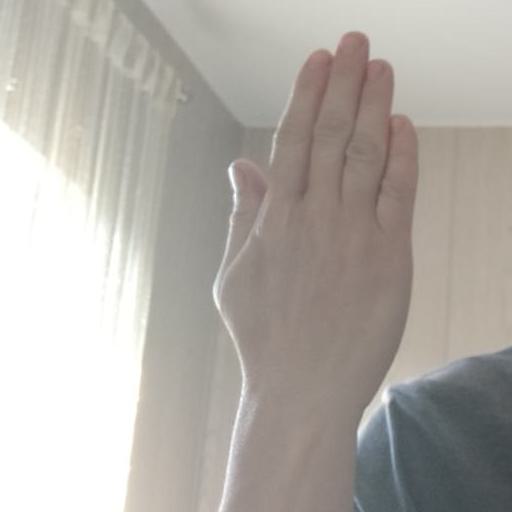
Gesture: stop_inverted